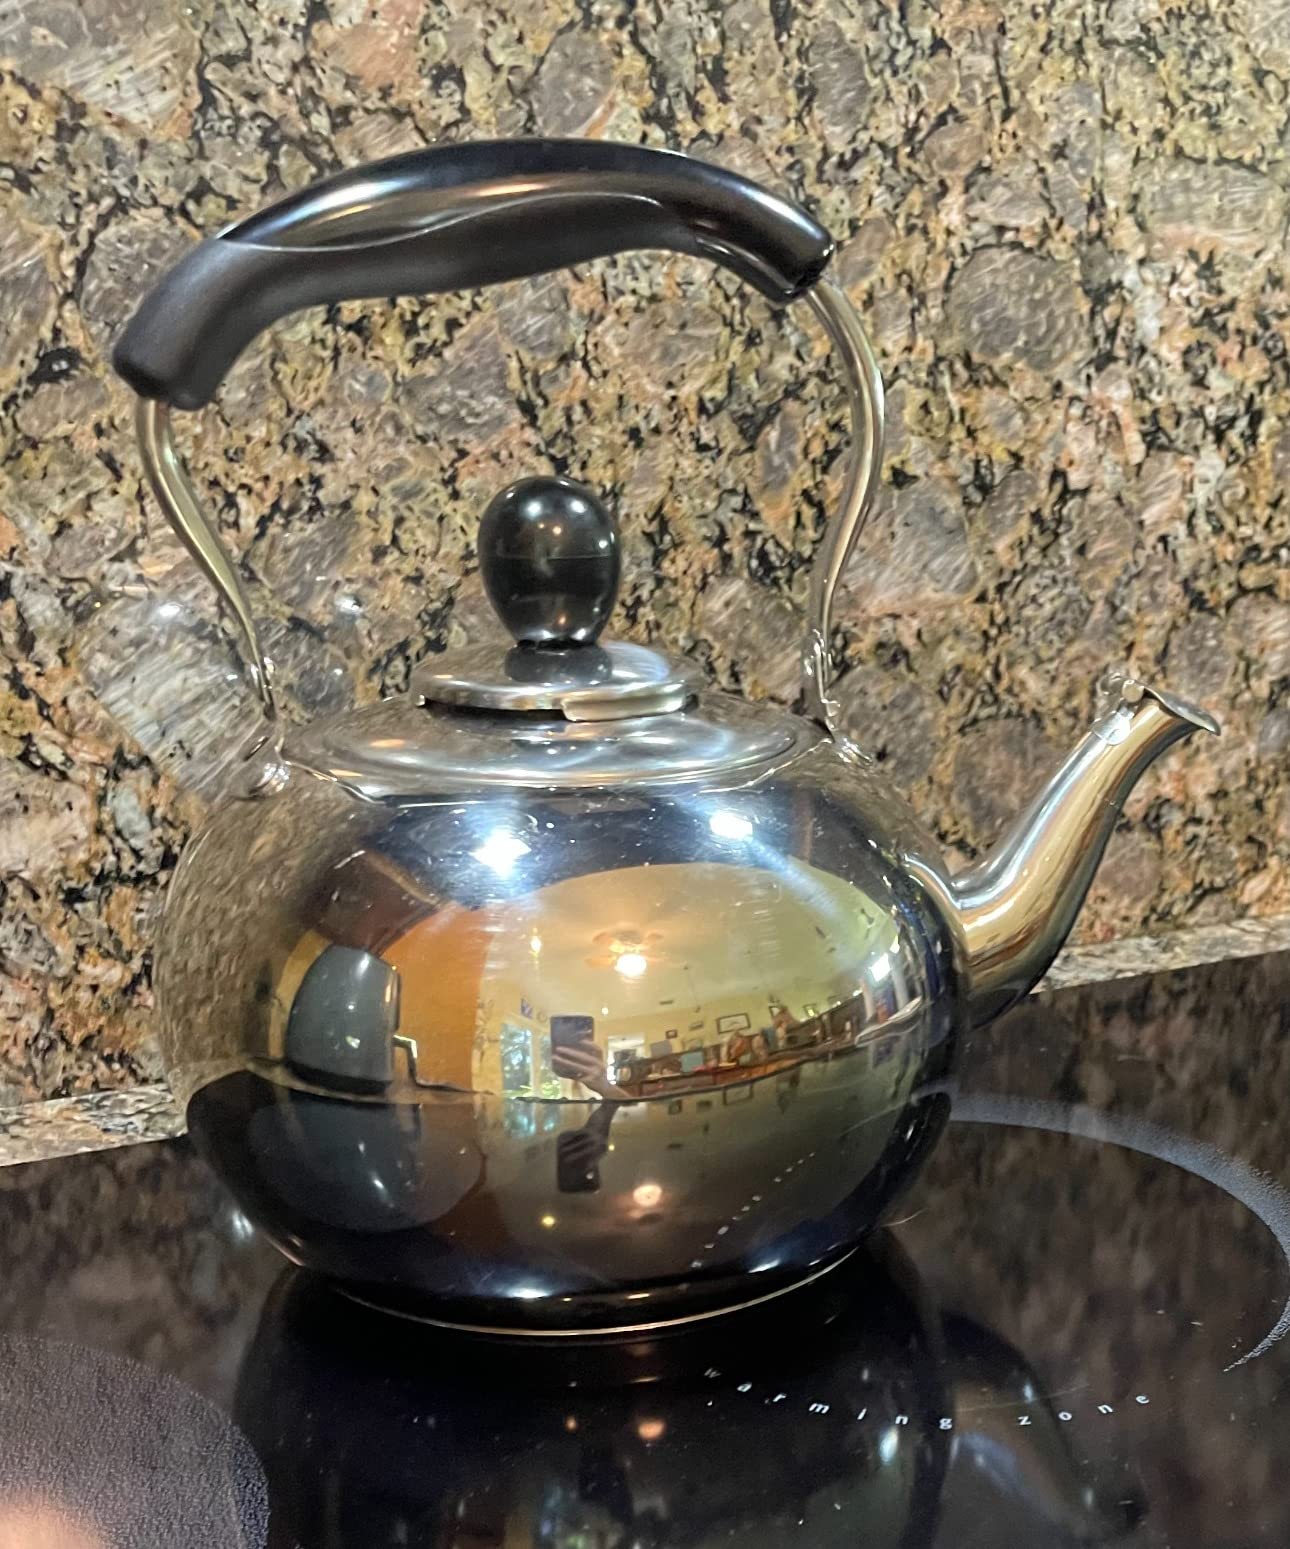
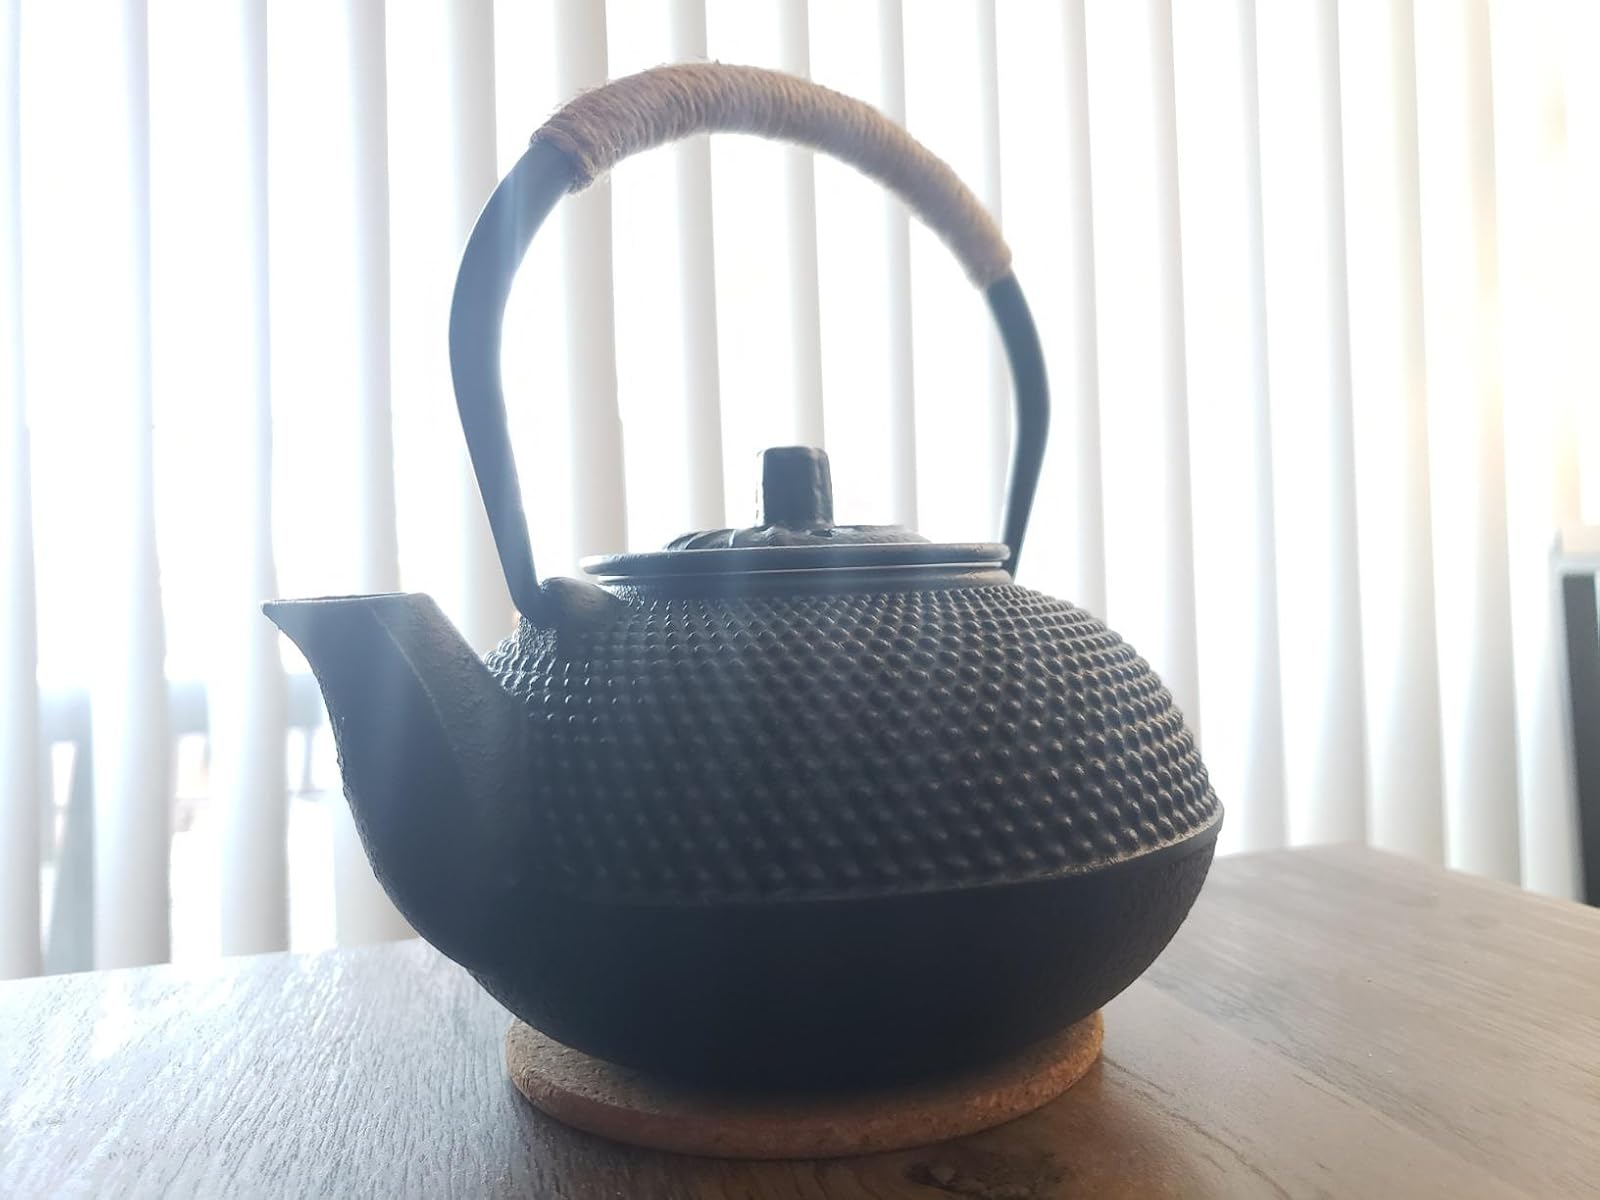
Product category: items_kettle
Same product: no